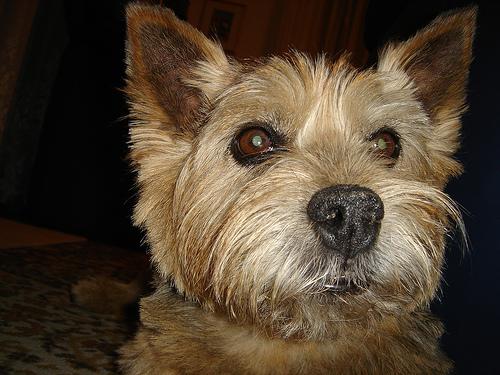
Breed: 203-n000016-Norwich_terrier